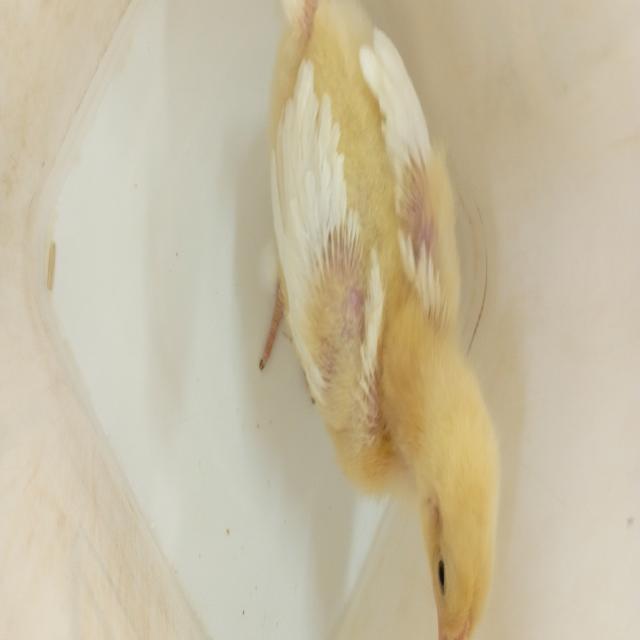
Weight: 321 g